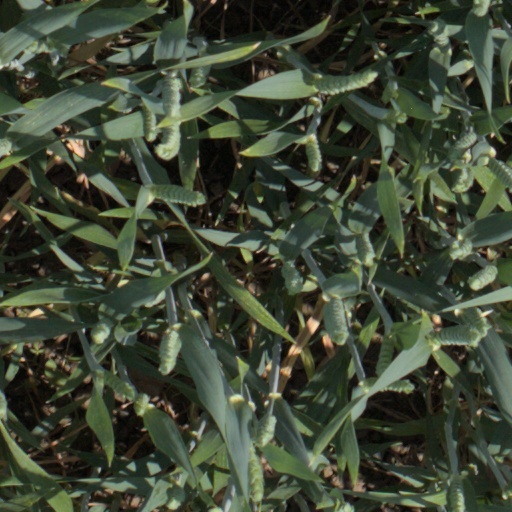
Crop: wheat